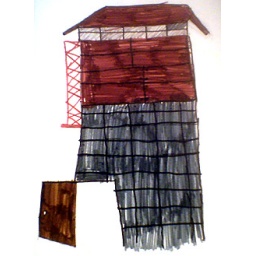
Felt pen illustration of the door of the old water tower opening from story 'Kerang Restores the Heart' by young library user.